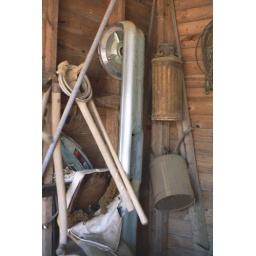
gas/kerosene cans, tools, an unknown bumper and car parts. in the shed with the whizzer bike